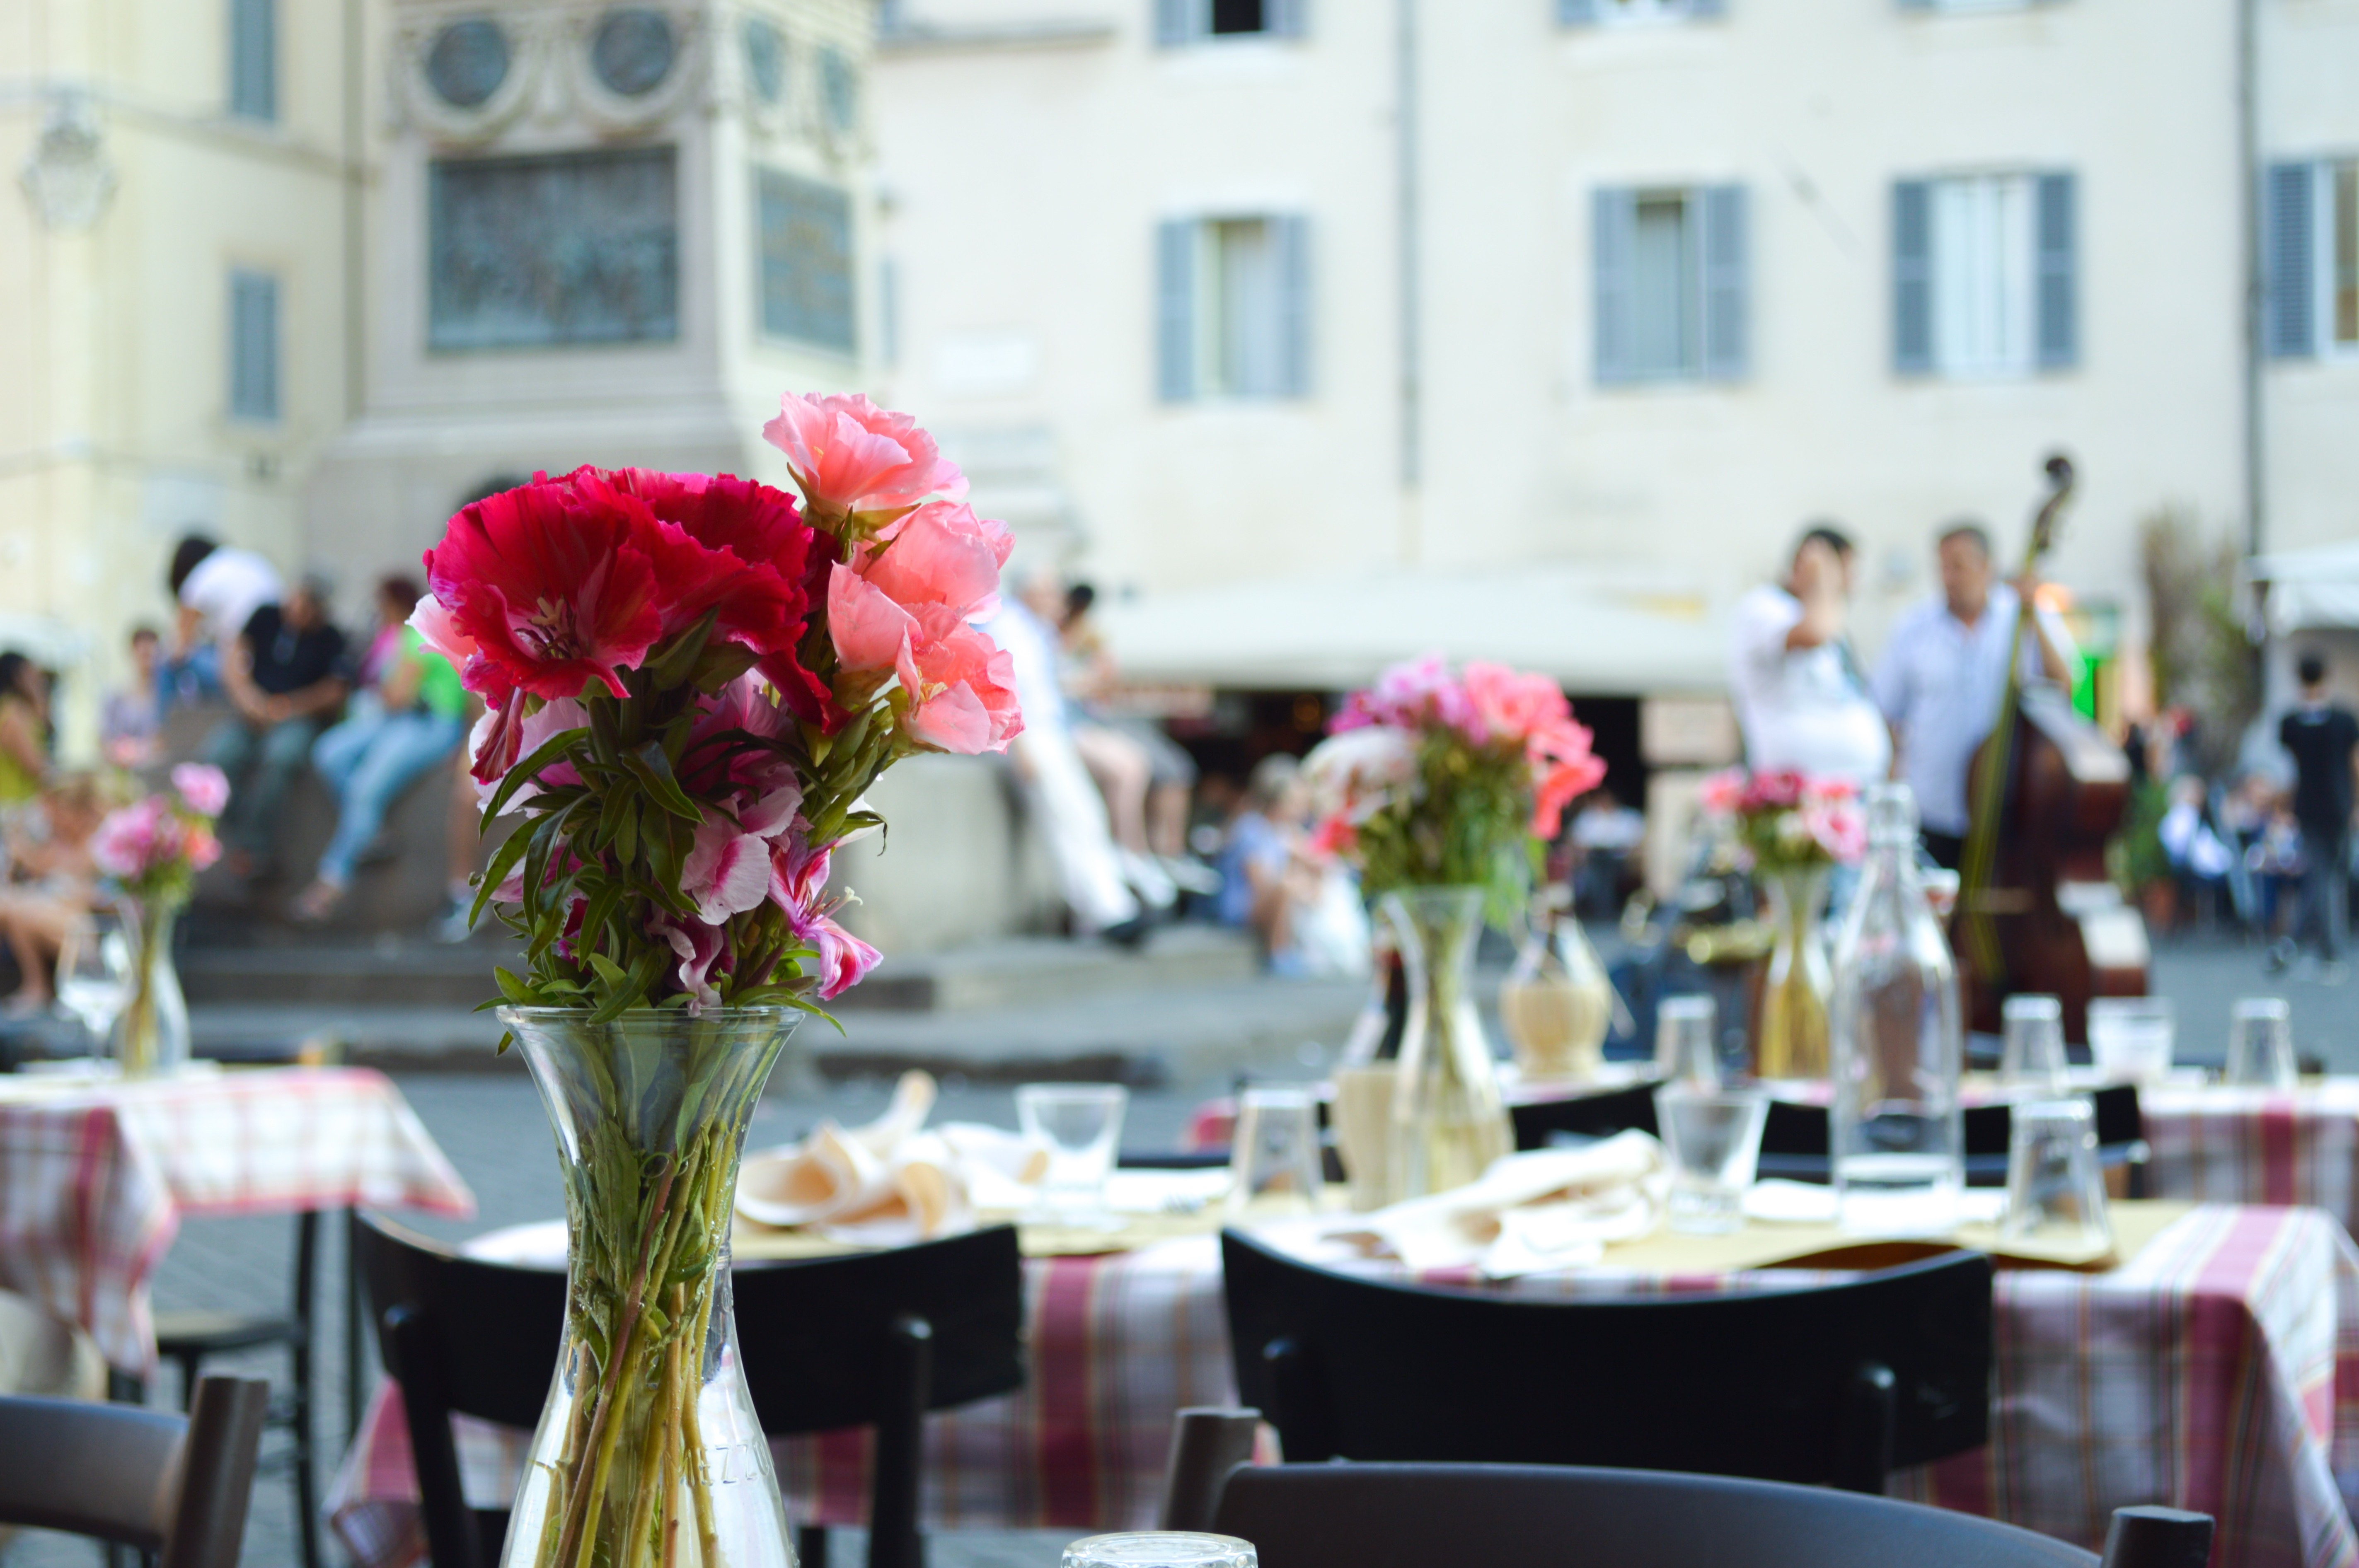
flower, meal, wedding, ceremony, floristry, rehearsal dinner